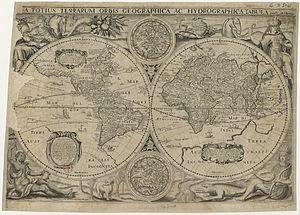
Jodocus Hondius II ou Jodocus Hondius le Jeune est un cartographe, graveur et éditeur néerlandais.